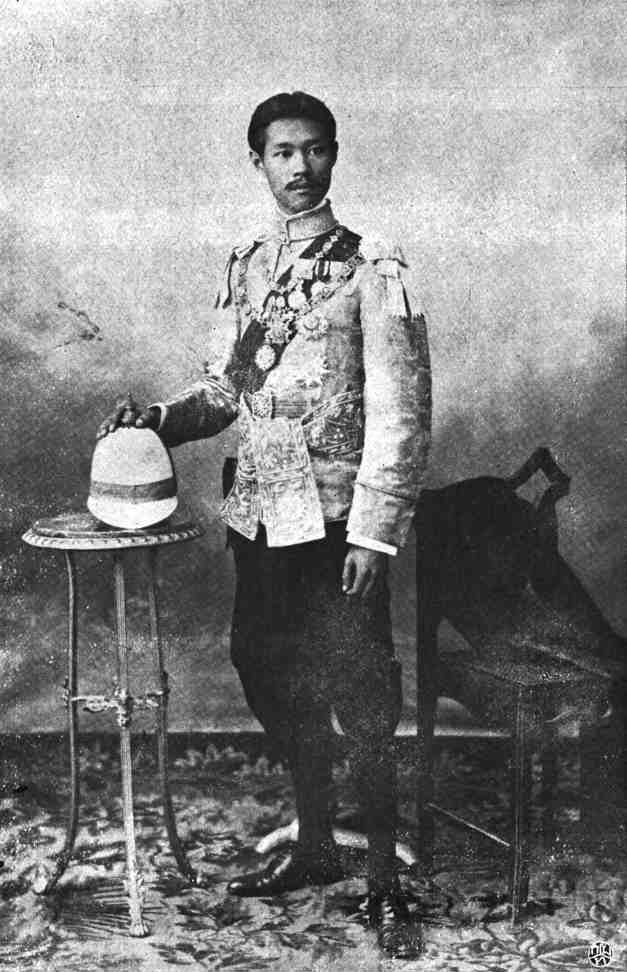
พระเจ้าบรมวงศ์เธอ กรมหมื่นพิไชยมหินทโรดม

infobox royalty
| name = พระเจ้าบรมวงศ์เธอกรมหมื่นพิไชยมหินทโรดม
| image = Benbadhanabongse.jpg
| succession = อธิบดีกรมเพาะปลูก
| title = พระเจ้าบรมวงศ์เธอ ชั้น 5พระองค์เจ้าชั้นเอก
| death_style = สิ้นพระชนม์
| father1 = พระบาทสมเด็จพระจุลจอมเกล้าเจ้าอยู่หัว
| mother1 = เจ้าจอมมารดามรกฎ ในรัชกาลที่ 5
| spouse-type = ภรรยา
| spouse = ชายาหม่อมเจ้าวรรณวิไลย เพ็ญพัฒน์หม่อมหม่อมเทียม
| issue1 = หม่อมเจ้าชายไม่มีพระนามพรรณเพ็ญแข กฤดากรหม่อมเจ้าเผ่าเพ็ญพัฒน์ เพ็ญพัฒน์
| dynasty = ราชวงศ์จักรี|จักรี
|ราชสกุล=เพ็ญพัฒน์
พระเจ้าบรมวงศ์เธอ กรมหมื่นพิไชยมหินทโรดม (13 กันยายน พ.ศ. 2425 – 11 พฤศจิกายน พ.ศ. 2452) มีพระนามเดิมว่า พระเจ้าลูกยาเธอ พระองค์เจ้าเพ็ญพัฒนพงษ์ เป็นพระราชโอรสในพระบาทสมเด็จพระจุลจอมเกล้าเจ้าอยู่หัว ประสูติแต่เจ้าจอมมารดามรกฎ ในรัชกาลที่ 5|เจ้าจอมมารดามรกฎ เป็นอธิบดีกรมวิชาการเกษตร|กรมเพาะปลูก ต้นราชสกุลเพ็ญพัฒน์ เป็นผู้นิพนธ์เพลงลาวดำเนินเกวียน หรือลาวดวงเดือน
== พระประวัติ ==
พระเจ้าบรมวงศ์เธอ กรมหมื่นพิชัยมหินทโรดม มีพระนามเดิมว่า พระเจ้าลูกยาเธอ พระองค์เจ้าเพ็ญพัฒนพงษ์ เป็นพระราชโอรสพระองค์ที่ 38 ในพระบาทสมเด็จพระจุลจอมเกล้าเจ้าอยู่หัว อันประสูติแต่เจ้าจอมมารดามรกฎ ในรัชกาลที่ 5|เจ้าจอมมารดามรกฎ ธิดาของเจ้าพระยามหินทรศักดิ์ธำรง (เพ็ง เพ็ญกุล) ประสูติเมื่อวันพุธ ขึ้น 1 ค่ำ เดือน 10 ปีมะเมีย จัตวาศก จ.ศ. 1244 ตรงกับวันที่ 13 กันยายน พ.ศ. 2425 เสด็จไปศึกษาทางด้านเกษตรศาสตร์จากประเทศอังกฤษ สำเร็จการศึกษาเมื่อ พ.ศ. 2446 ขณะพระชันษา 20 ปี กลับมารับราชการเป็นผู้ช่วยปลัดทูลฉลองกระทรวงเกษตราธิการ"ราชสกุลวงศ์", หน้า 91
ในปี พ.ศ. 2445 พระบาทสมเด็จพระจุลจอมเกล้าเจ้าอยู่หัว มีพระราชวินิจฉัยให้อุดหนุนการทำไหมและทอผ้าของประเทศ โดยได้ว่าจ้าง ดร.คาเมทาโร่ โทยาม่า จากมหาวิทยาลัยโตเกียว ทดลองเลี้ยงไหมตามแบบฉบับของญี่ปุ่น สอนและฝึกอบรมนักเรียนไทยในวิชาการเลี้ยงและการทำไหม พร้อมกับสร้างสวนหม่อนและสถานีเลี้ยงไหมขึ้นที่ตำบลศาลาแดง กรุงเทพ ทรงจัดตั้งกองช่างไหมขึ้นในกระทรวงเกษตราธิการ ต่อมา วันที่ 30 กันยายน พ.ศ. 2446 กระทรวงเกษตราธิการได้รวมกองการผลิต, กองการเลี้ยงสัตว์ และกองช่างไหม ตั้งขึ้นเป็น "กรมช่างไหม" โดยมี พระเจ้าบรมวงศ์เธอ กรมหมื่นพิไชยมหินทโรดม เป็นอธิบดีกรมช่างไหมพระองค์แรก
งานหลักของกรมช่างไหม คือ การดำเนินงานตามโครงการของสถานีทดลองเลี้ยงไหม เริ่มด้วยการก่อตั้งโรงเรียนสอนการทำไหมขึ้นในพระราชวังดุสิต เมื่อเดือนพฤศจิกายน พ.ศ. 2446 และเปิดโรงเรียนสอนการทำไหมขึ้นที่ปทุมวัน เรียกว่า "โรงเรียนกรมช่างไหม" เมื่อวันที่ 16 มกราคม พ.ศ. 2447 โดยมีวัตถุประสงค์เพื่อสร้างผู้เชี่ยวชาญ ศึกษาวิจัย และฝึกพนักงานคนไทยขึ้นแทนคนญี่ปุ่น ในเวลาต่อมาโรงเรียนแห่งนี้ได้พัฒนาเป็นมหาวิทยาลัยเกษตรศาสตร์
วังที่ประทับของกรมหมื่นพิไชยมหินทโรดม เป็นบ้านของเจ้าพระยามหินทรศักดิ์ธำรง (เพ็ง เพ็ญกุล) บิดาของเจ้าจอมมารดามรกฎ มีชื่อเรียกว่าวังท่าเตียน (เรียกชื่อตามสถานที่ตั้งวัง เช่นเดียวกับวังท่าเตียนหรือวังจักรพงษ์ของพระเจ้าวรวงศ์เธอ พระองค์เจ้าจุลจักรพงษ์) มีโรงละครอยู่โรงหนึ่ง ในสมัยนั้นเรียกกันว่า ปรินส์เทียเตอร์
วันที่ 16 พฤศจิกายน พ.ศ. 2451 ได้รับสถาปนาเป็น พระเจ้าลูกยาเธอ กรมหมื่นพิไชยมหินทโรดม ทรงศักดินา 15000
=== สิ้นพระชนม์ ===
พระเจ้าบรมวงศ์เธอ กรมหมื่นพิไชยมหินทโรดม ประชวรวัณโรคภายในมานาน แม้พระบิดาจะพระราชทานหมอหลวงมาถวายการรักษา พระอาการก็ยังทรงและทรุดจนสิ้นพระชนม์เมื่อวันที่ 11 พฤศจิกายน พ.ศ. 2452 เวลา 16.08 น. พระชันษา 27 ปี ในคืนนั้นพระบรมวงศานุวงศ์มีสมเด็จพระศรีพัชรินทราบรมราชินีนาถ พระบรมราชชนนีพันปีหลวง|สมเด็จพระบรมราชินีนาถและพระบาทสมเด็จพระมงกุฎเกล้าเจ้าอยู่หัว|สมเด็จพระบรมโอรสาธิราช ตลอดทั้งเสนาบดีสรงน้ำพระศพ เจ้าพนักงานเชิญพระศพลงในพระลอง ประดิษฐานบนแว่นฟ้า 2 ชั้น ประกอบพระโกศมณฑปใหญ่ แวดล้อมด้วยเครื่องสูง 9 องค์ พระสงฆ์มีหม่อมเจ้าพระศีลวราลังการ (เนตร) เป็นประธานสวดสดับปกรณ์
== พระโอรส-ธิดา ==
ไฟล์:COA-of-Benbadhana.jpg|thumb|150px|ตราประจำราชสกุลเพ็ญพัฒน์
พระเจ้าบรมวงศ์เธอ กรมหมื่นพิไชยมหินทโรดม มีพระโอรสธิดา 3 องค์ ได้แก่"พระอนุวงศ์ชั้นหม่อมเจ้าในพระราชวงศ์จักรี", หน้า 259
*หม่อมเจ้าชายไม่มีพระนาม (25 สิงหาคม พ.ศ. 2447 – 5 กันยายน พ.ศ. 2447)
พระเจ้าบรมวงศ์เธอ กรมหมื่นพิไชยมหินทโรดม เสกสมรสกับหม่อมเจ้าวรรณวิไลย เพ็ญพัฒน์ (ราชสกุลเดิม กฤดากร; 1 ตุลาคม พ.ศ. 2431 - 20 ธันวาคม พ.ศ. 2476; พระธิดาในพระเจ้าบรมวงศ์เธอ กรมพระนเรศรวรฤทธิ์) เมื่อวันที่ 30 ตุลาคม พ.ศ. 2446 มีพระธิดา 1 องค์
* พรรณเพ็ญแข กฤดากร (11 กันยายน พ.ศ. 2448 - 1 กรกฎาคม พ.ศ. 2517) ทรงลาออกจากฐานันดรศักดิ์แห่งราชวงศ์เพื่อสมรสกับหม่อมราชวงศ์บรรลือศักดิ์ กฤดากร (พระโอรสในพระวรวงศ์เธอ พระองค์เจ้าจรูญศักดิ์กฤดากร)
**หม่อมหลวงเพ็ญศักดิ์ กฤดากร (เกิด 12 ตุลาคม พ.ศ. 2476) สมรสกับมยุรี (สกุลเดิม สุขุม) และจุฑามาศ (สกุลเดิม สุคนธา)
**หม่อมหลวงพรรณศิริ อัศวรักษ์ (เกิด 15 กันยายน พ.ศ. 2478) สมรสกับวัฒนา อัศวรักษ์
**หม่อมหลวงธิดาเพ็ญ มาลิก (เกิด 30 ธันวาคม พ.ศ. 2480) สมรสกับวัฒนา อัศวรักษ์ และศุภโยกต์ มาลิก
และมีพระโอรสกับหม่อมเทียม (สกุลเดิม คชเสนี) (พฤศจิกายน พ.ศ. 2433 - 24 เมษายน พ.ศ. 2507) 1 องค์
* หม่อมเจ้าเผ่าเพ็ญพัฒน์ เพ็ญพัฒน์ (9 พฤษภาคม พ.ศ. 2449 - 10 มกราคม พ.ศ. 2503) เสกสมรสกับหม่อมหลวงพอจิตร (ราชสกุลเดิม ปัทมสิงห์)
**หม่อมราชวงศ์เพ็ญพิไชย เพ็ญพัฒน์ (เกิด 2 มิถุนายน พ.ศ. 2476) สมรสกับเชอร์ลีย์ แอนน์ วีเลอร์ (สตรีชาวอังกฤษ) และเพ็ญสินี แก้วสถิต
** หม่อมราชวงศ์พัฒน์มหินทร์ เพ็ญพัฒน์ (16 มิถุนายน พ.ศ. 2480 - 13 สิงหาคม พ.ศ. 2523)
== พระเกียรติยศ ==
=== พระอิสริยยศ ===
*พระเจ้าลูกยาเธอ พระองค์เจ้าเพ็ญพัฒนพงศ์ (13 กันยายน พ.ศ. 2425 - 16 พฤศจิกายน พ.ศ. 2451)
*พระเจ้าลูกยาเธอ กรมหมื่นพิไชยมหินทโรดม (16 พฤศจิกายน พ.ศ. 2451 - 11 พฤศจิกายน พ.ศ. 2452)
ภายหลังสิ้นพระชนม์
*พระเจ้าน้องยาเธอ กรมหมื่นพิไชยมหินทโรดม (23 ตุลาคม พ.ศ. 2453 - 26 พฤศจิกายน พ.ศ. 2468)
*พระเจ้าพี่ยาเธอ กรมหมื่นพิไชยมหินทโรดม (26 พฤศจิกายน พ.ศ. 2468 - 10 กรกฎาคม พ.ศ. 2478)
*พระเจ้าบรมวงศ์เธอ กรมหมื่นพิไชยมหินทโรดม (10 กรกฎาคม พ.ศ. 2478)
=== เครื่องราชอิสริยาภรณ์ ===
พระราชทานเหรียญดุษฎีมาลา เล่ม 25 หน้า 358 วันที่ 27 กันยายน ร.ศ.127
== ราชตระกูล ==
== อ้างอิง ==
; เชิงอรรถ
; บรรณานุกรม
*
*
== แหล่งข้อมูลอื่น ==
* ประวัติเพลงลาวดวงเดือน
หมวดหมู่:พระเจ้าบรมวงศ์เธอ ชั้น 5
หมวดหมู่:พระองค์เจ้าชาย
หมวดหมู่:กรมหมื่น
หมวดหมู่:พระราชโอรสในรัชกาลที่ 5
หมวดหมู่:ราชสกุลเพ็ญพัฒน์|
หมวดหมู่:นักแต่งเพลงชาวไทย
หมวดหมู่:นักดนตรีไทย
หมวดหมู่:ผู้ได้รับเครื่องราชอิสริยาภรณ์ ป.ช.
หมวดหมู่:เสียชีวิตจากโรคปอด
หมวดหมู่:บุคคลในประวัติศาสตร์กรุงรัตนโกสินทร์